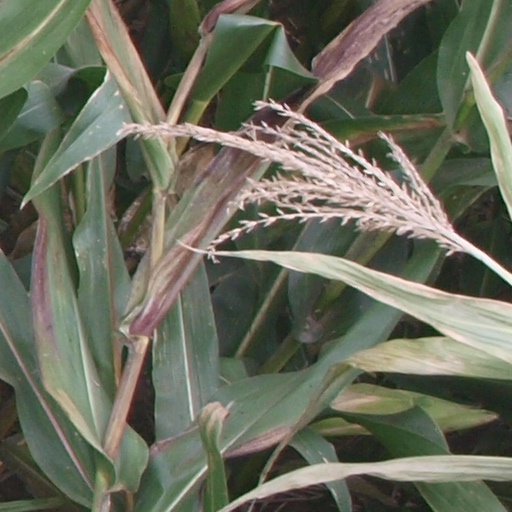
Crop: maize; corn